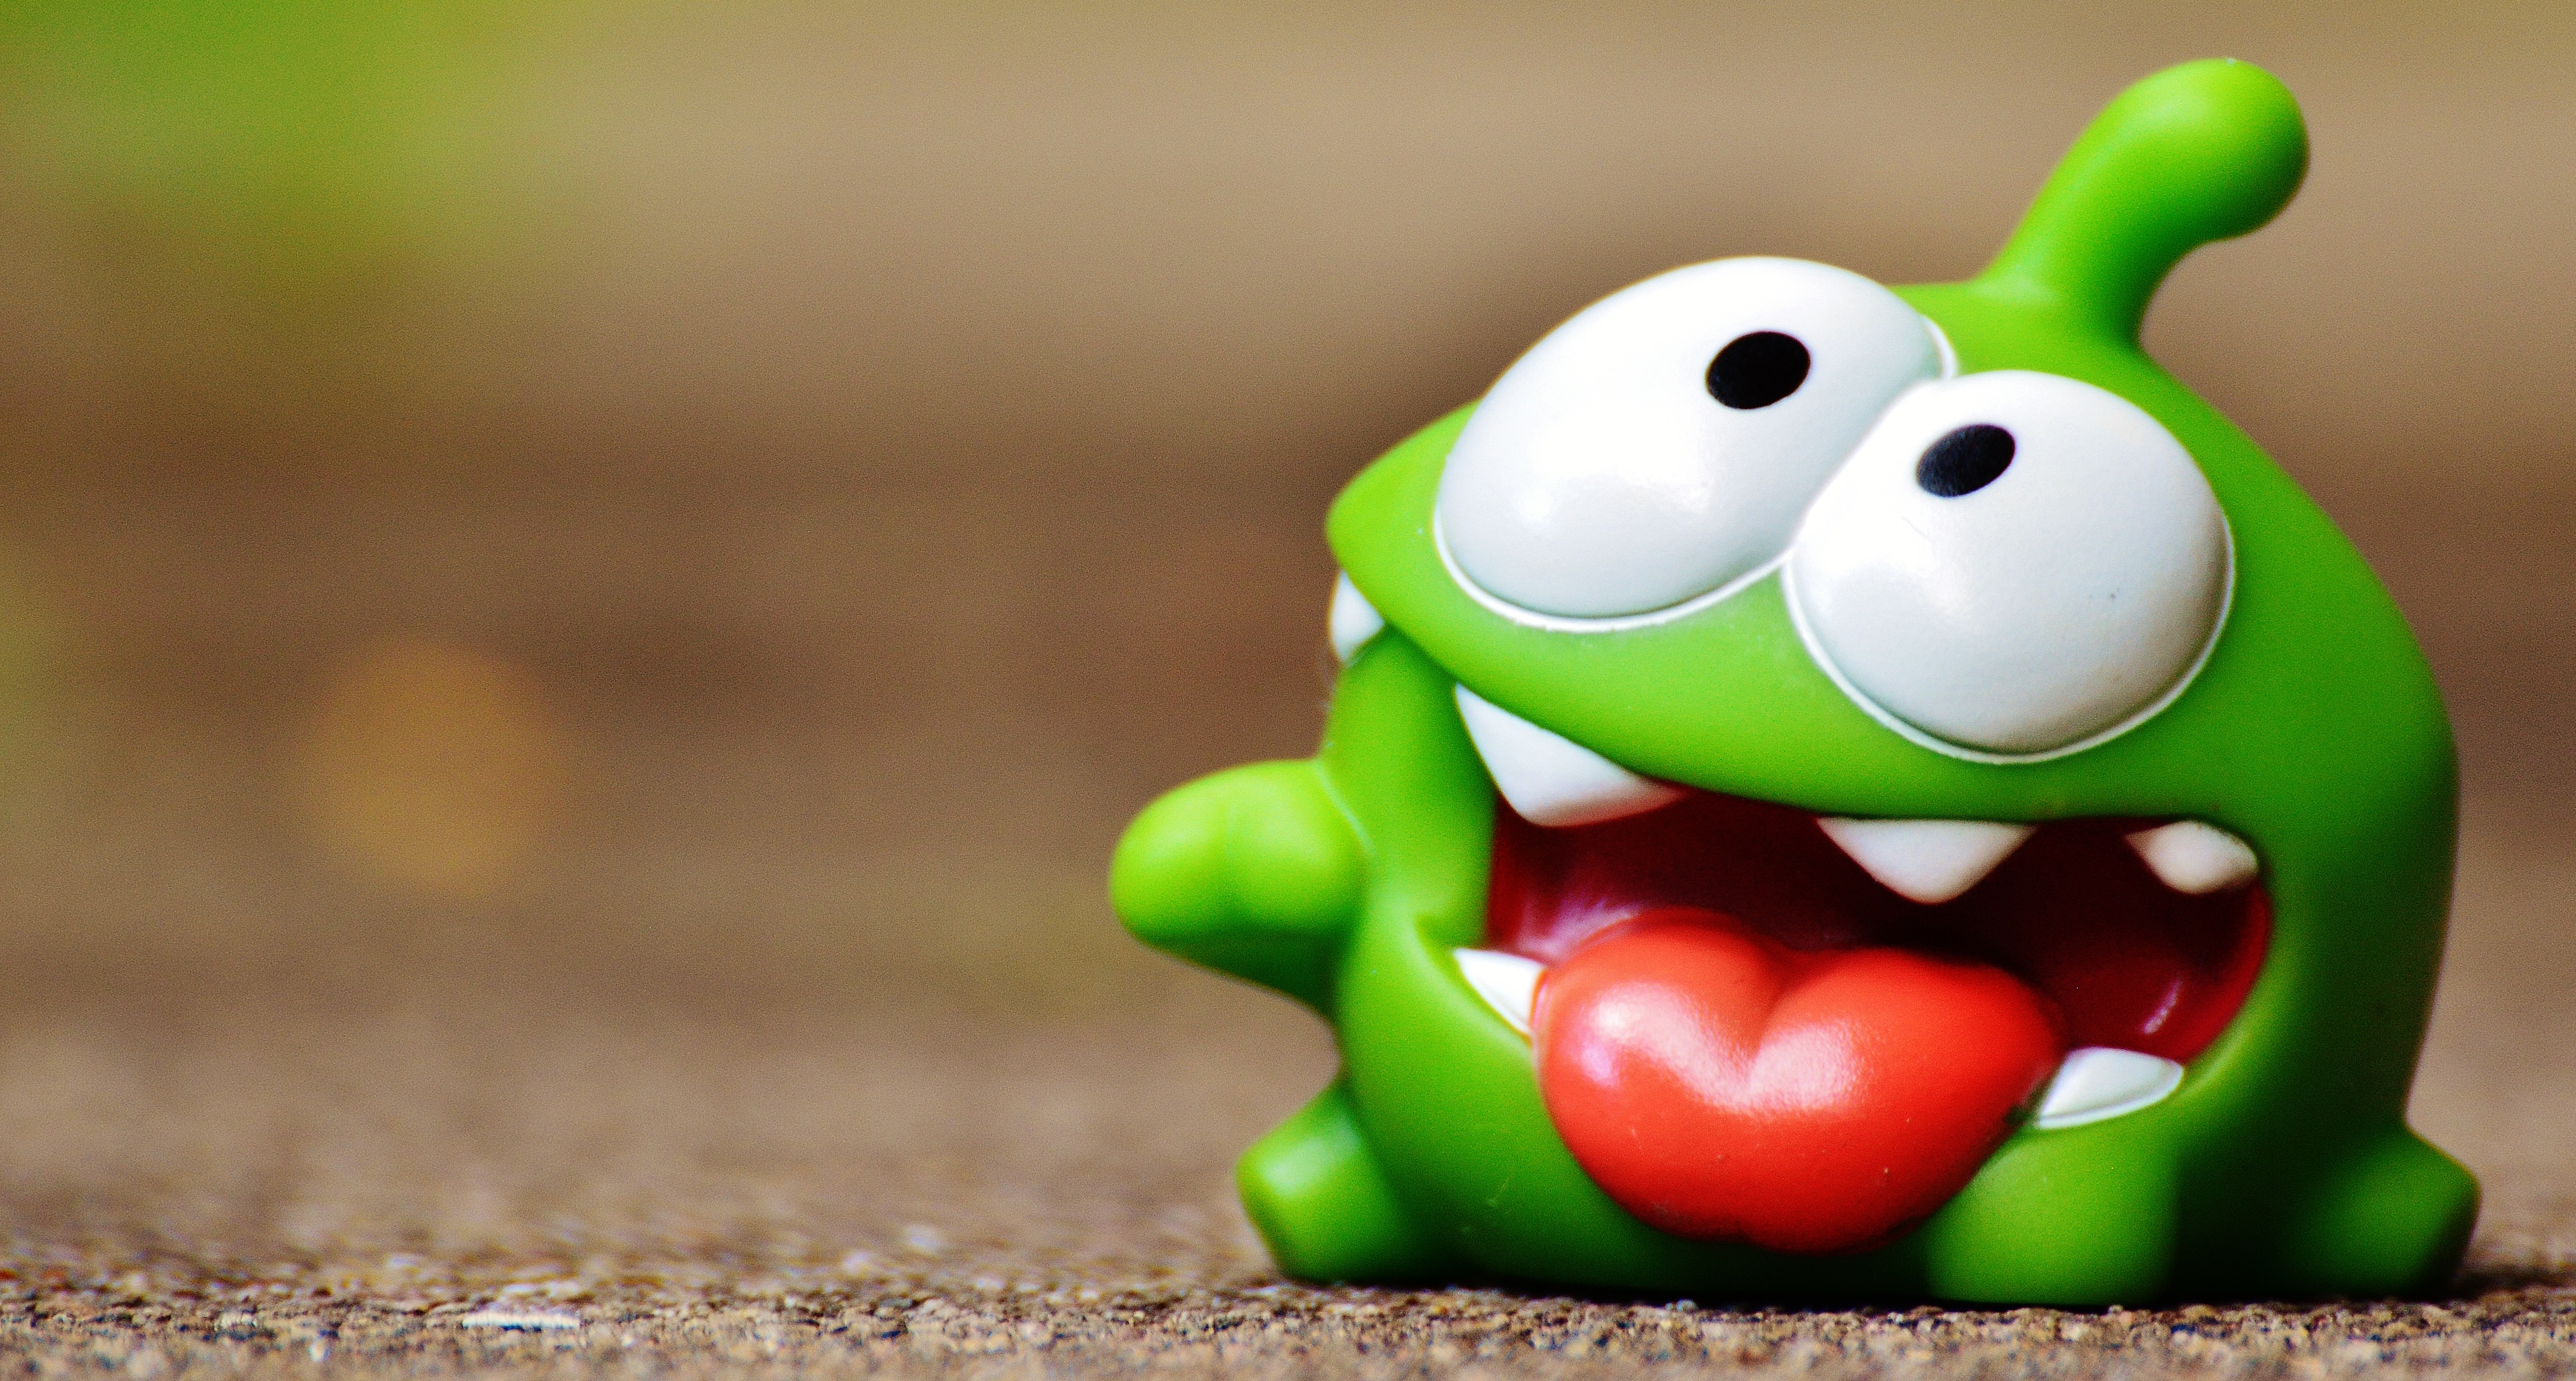
grass, cute, food, green, produce, insect, toy, fig, funny, app, cut the rope, mobile game